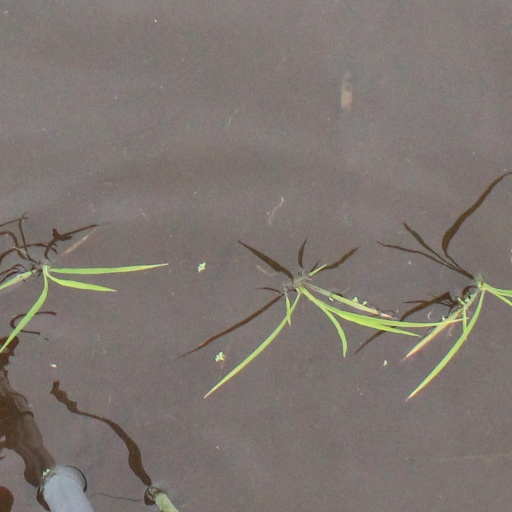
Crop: rice